Chicken à la King

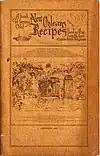
A 1900 (?) cookbook containing a chicken à la King recipe.

Various dishes of chicken "à la Reine" and "à la Royale" have appeared in cookbooks since as early as 1665, mostly without recipes; there is no indication that they are similar to the modern Chicken à la King.